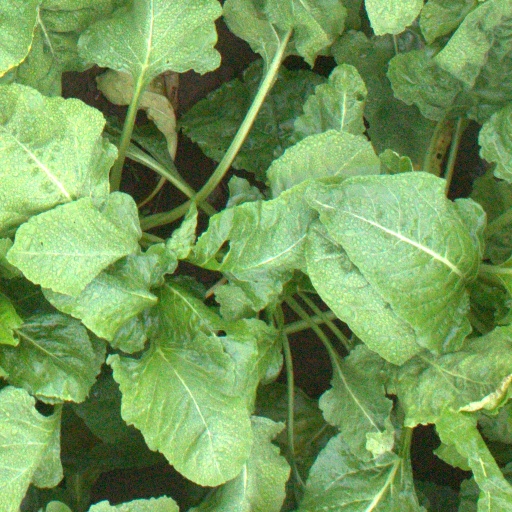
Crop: sugar beet